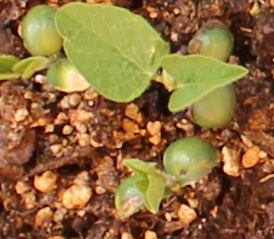
Label: Soybean